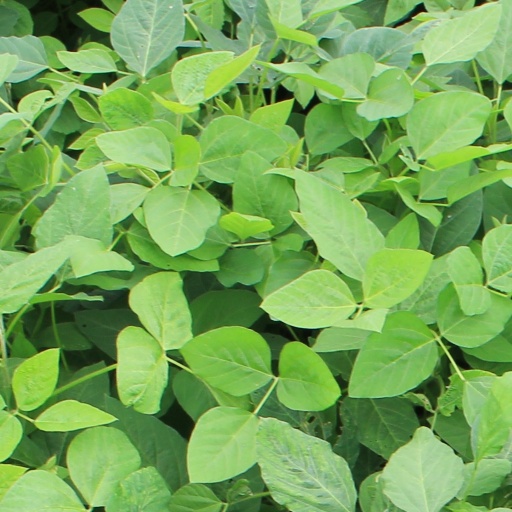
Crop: soybean